Yarralumla, Australian Capital Territory

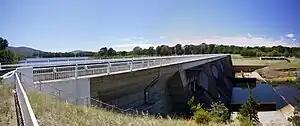
Scrivener Dam

The current geographical boundary of Yarralumla was finalised in the early 1960s with the construction of Scrivener Dam, over which Lady Denman Drive passes, allowing for the Molonglo River to be dammed, creating Lake Burley Griffin. Construction began in September 1960 and the dam was locked on 20 September 1963. The lake reached the planned level on 29 April 1964. On 17 October 1964, Prime Minister Sir Robert Menzies commemorated the filling of the lake. Yarralumla was expanded to include Westlake, which had up until then been part of Acton.